Demographics of the Bronx

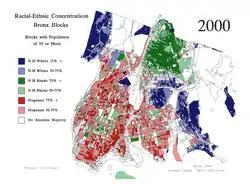
Racial/ethnic concentrations within the Bronx, by block. (Red indicates Hispanic of any race; Blue indicates non-Hispanic White; and Green indicates non-Hispanic Black or African-American.)

According to a 2013 Census Bureau estimate, 45.8% of the Bronx's population was white, mostly Hispanic, 43.3% was black or African American, 4.2% Asian, 3.0% American Indian, 0.4% Pacific Islander, and 3.3% of two or more races. In addition, 54.6% of the population was of Hispanic or Latino origin, of any race.